Kuwait Airways

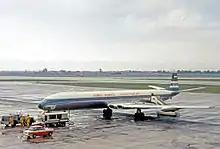
Kuwait Airways De Havilland DH.106 Comet 4C at London Heathrow Airport in 1964

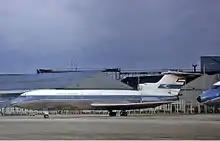
A Kuwait Airways Trident at London Heathrow in 1974

On 8 August 1962, Kuwait Airways became the first foreign customer to order the Trident when two aircraft of the type were acquired, and an option for a third was taken. The deal was valued at £5.5 million, and also included a Comet 4C. At the same time, the carrier also had a £3 million order in place for three BAC One-Elevens, with an option for a fourth. The airline took delivery of the first Comet of its own in January 1963, but Comet operations had started in the previous year with an aircraft on lease from MEA. In August 1963, a second Comet was ordered. The delivery of this second airframe established an unofficial record in early 1964 when it flew between London and Kuwait, a distance of , at on average. On 1 June 1963, the government increased its participation in the airline to 100%. In March 1964, the carrier added its first European destination to the route network when flights to London were inaugurated using Comet equipment; from that time, services between London and some points in the Middle East, including Abadan, Bahrain, Beirut, Dhahran, Doha and Kuwait, started being operated in a pool agreement between the carrier and BOAC and MEA. A month later, the airline absorbed Trans Arabia Airways.